Sky position (RA, Dec in degrees): 166.266, 1.533
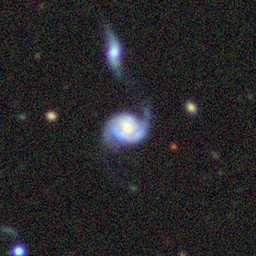
Galaxy morphology: Unbarred Loose Spiral Galaxies